Kid Pix

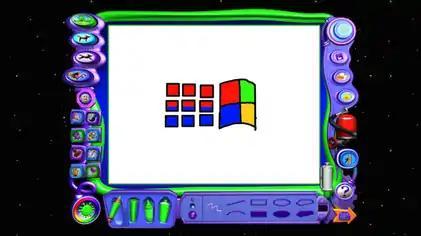

"Kid Pix 2" added new features to the original. These features were originally available in an add-on known as "Kid Pix Companion".